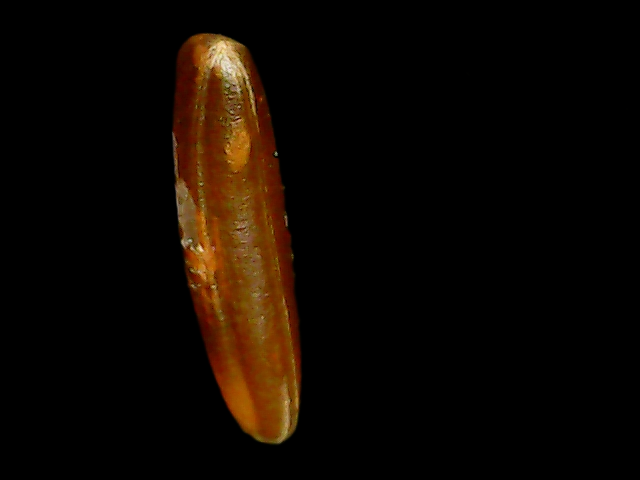
Rice variety: Binadhan20